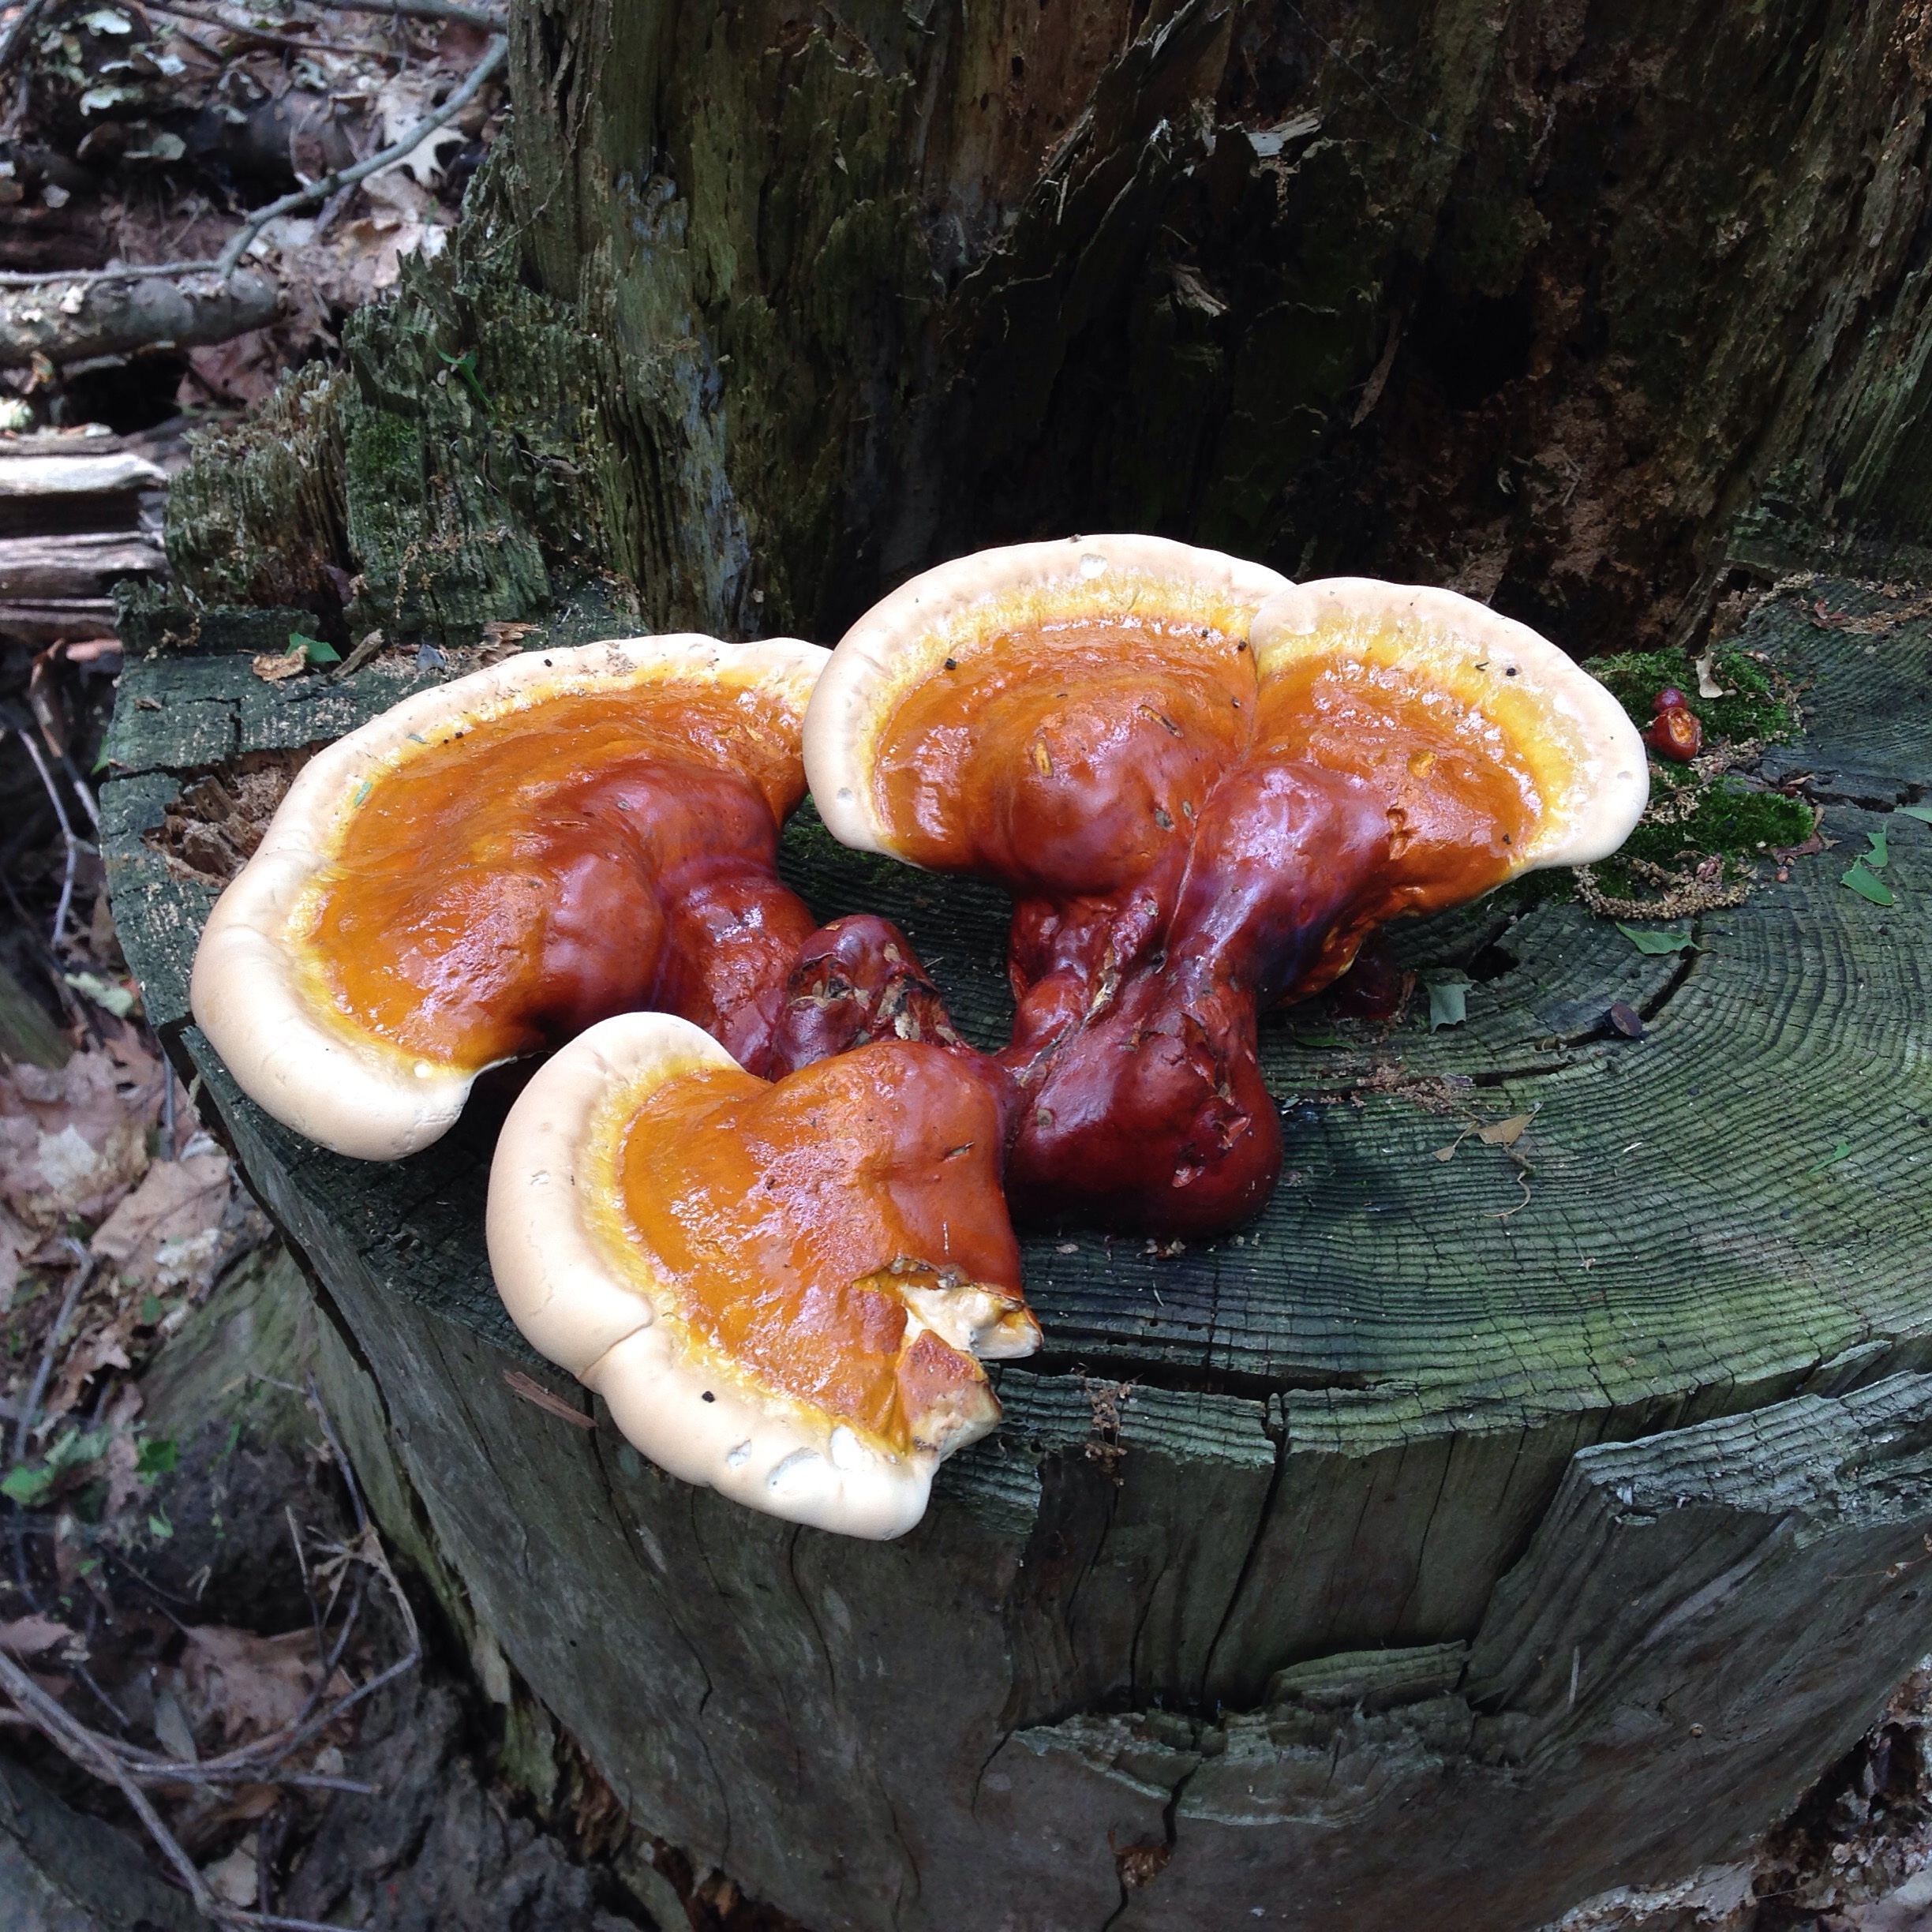
nature, forest, natural, mushroom, fungus, woods, fungi, bolete, auriculariales, agaricus, matsutake, oyster mushroom, edible mushroom, medicinal mushroom, agaricomycetes, agaricaceae, penny bun, auriculariaceae, lingzhi mushroom